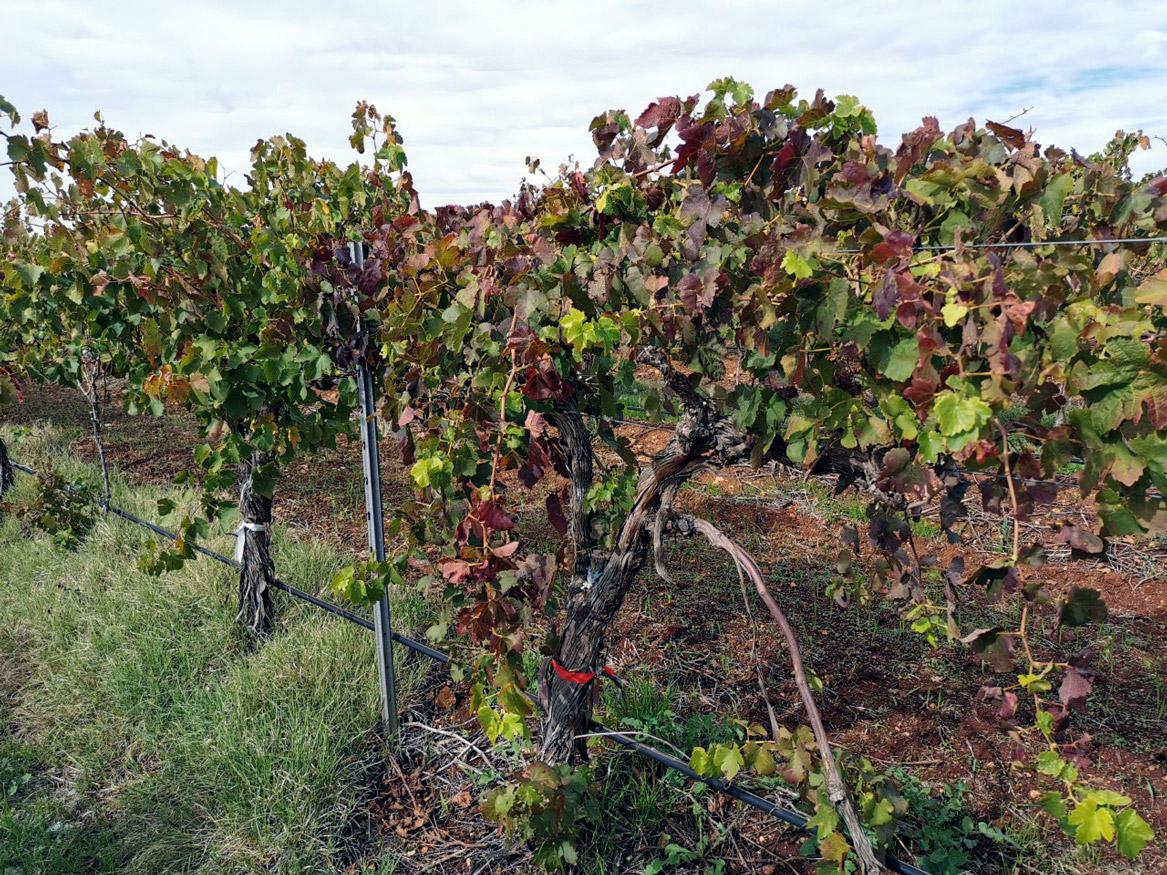
Plant: Grape
Disease: grapevine leafroll disease